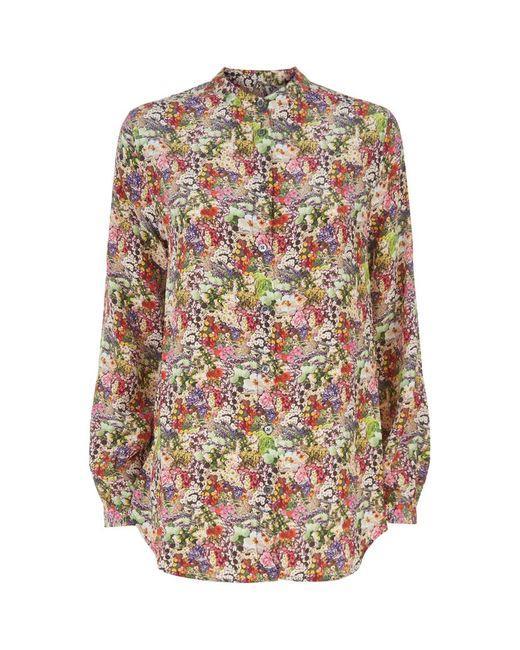
mehrfarbiges Langarmhemd mit Blumenmuster